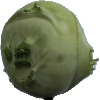
Label: kohlrabi